Pytheas

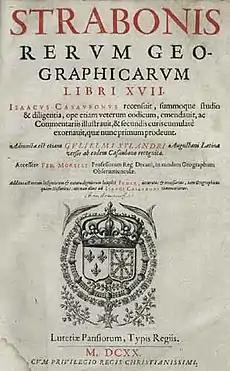
The 1620 edition of Strabo's "Geographica", published in Paris.

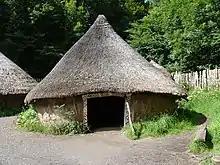
A reconstruction of a Celtic thatched hut in Wales.

Pytheas described his travels in a work that has not survived; only excerpts remain, quoted or paraphrased by later authors. Much of what is known about Pytheas comes from commentary written by historians during the classical period hundreds of years after Pytheas's journeys occurred, most familiarly in Strabo's "Geographica" (late 1st century BC, or early 1st century AD), passages in the world history written by Diodorus of Sicily between 60 and 30 BC, and Pliny's "Natural History" (AD 77).